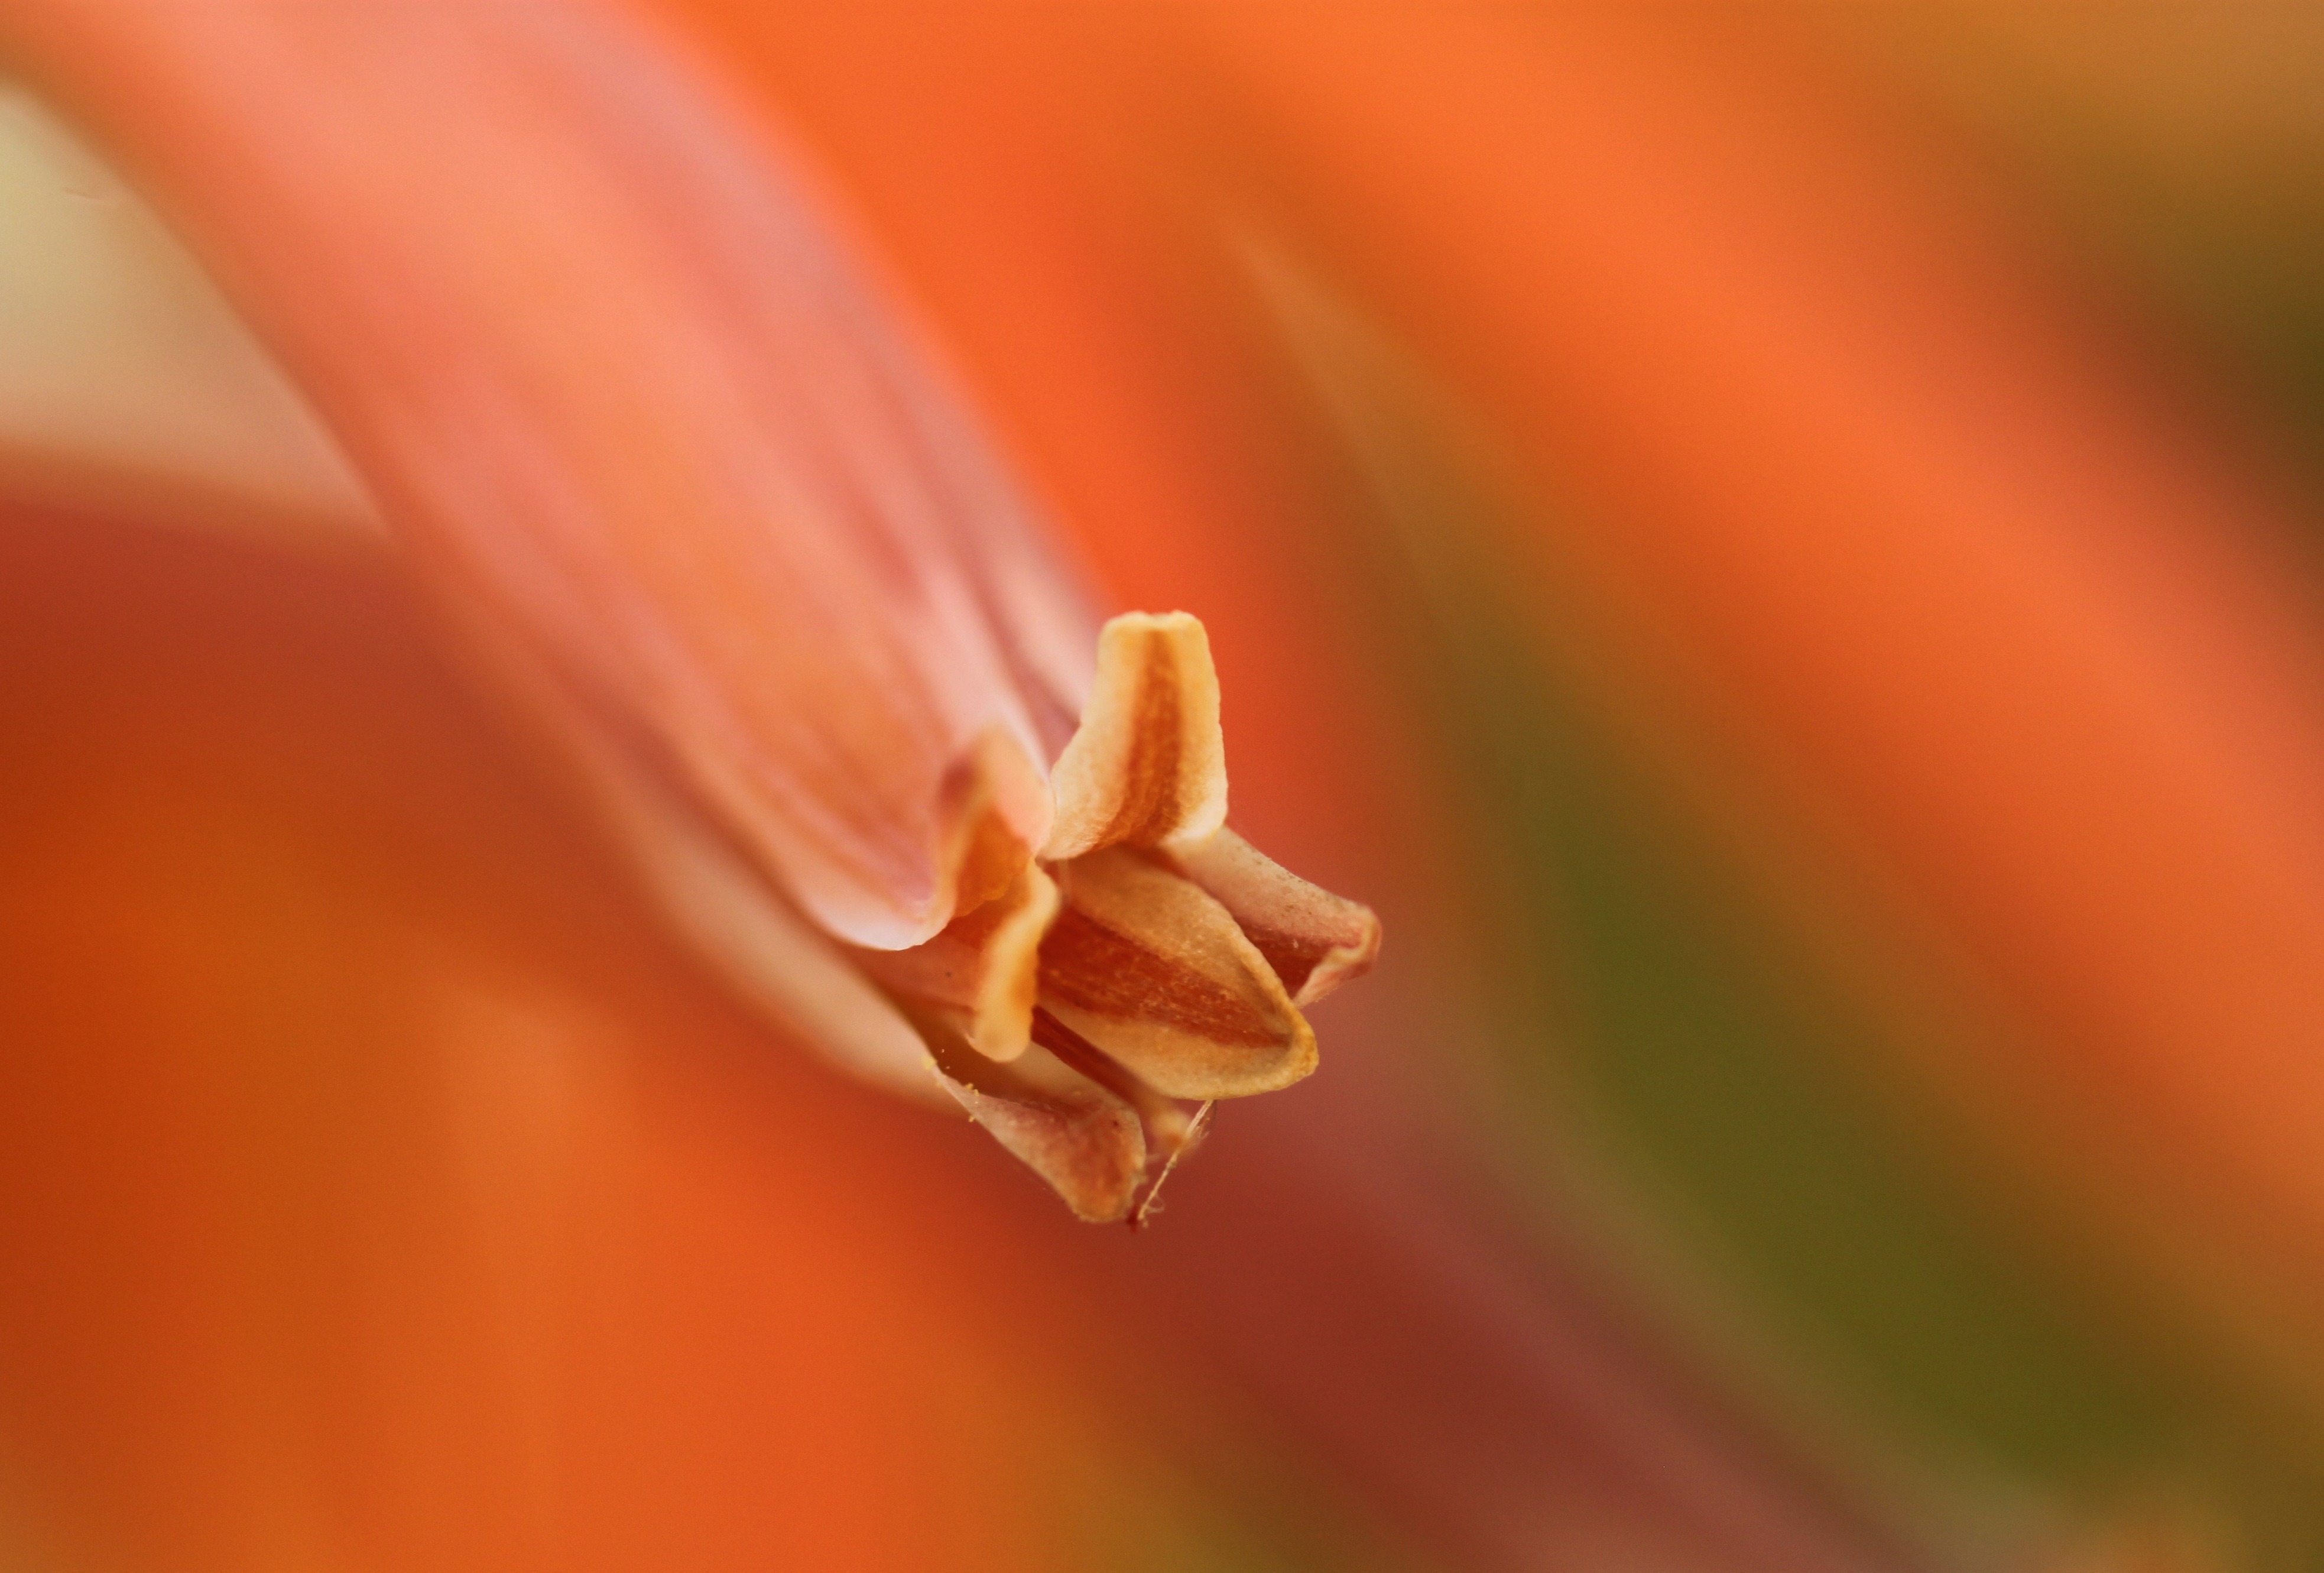
nature, blossom, plant, photography, sunlight, leaf, flower, petal, bloom, summer, orange, color, macro, botany, colorful, yellow, close, flora, flowers, close up, cheerful, lichtspiel, south, bright, exotic, agave, gorgeous, exot, macro photography, flowering plant, flower macro, flower detail, plant stem, land plant, open aperture, agave flower